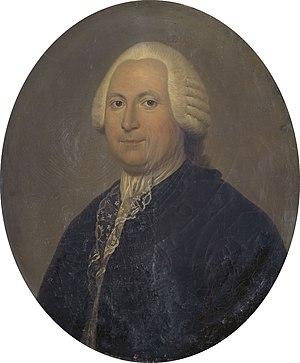
Pierre-Etienne Bourgeois de Boynes, ministre de la marine de Louis XV, entre 1771 et 1774. Tableau commandé par Louis XVI.
Pierre Étienne Bourgeois de Boynes, marquis de Boynes, comte de Gueudreville, marquis de Sains, baron de Laas, est un magistrat et homme d'État français né le 29 novembre 1718 à Paris et mort le 19 septembre 1783 en son château de Boynes. Il fut secrétaire d'État à la Marine de Louis XV.